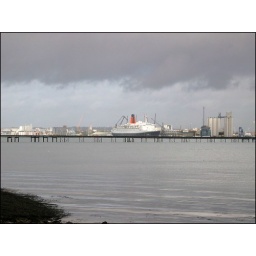
View over Southampton water from Hythe, with Hythe pier and a cruise ship at Southampton.